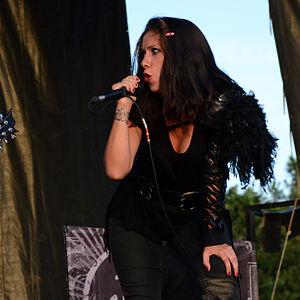
Eths au Motocultor Festival, à Theix, le 17 Août 2012
Eths est un groupe de deathcore français, originaire de Marseille, dans les Bouches-du-Rhône. À ses débuts, Eths publie plusieurs maxi CD, dont le plus célèbre Samantha, et sort enfin son premier véritable album, Soma. Le groupe est souvent sur la route et enchaîne les tournées ; il se produit dans la France entière ainsi qu'en Europe.